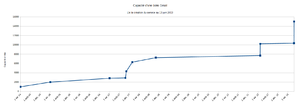
Gmail est un service de messagerie électronique, gratuit pour les particuliers, proposé par Google. Les messages reçus sur un compte Gmail peuvent être lus via un client de messagerie, une application mobile ou avec un navigateur web. Certaines fonctionnalités du service ne sont cependant accessibles qu’à travers le navigateur web.